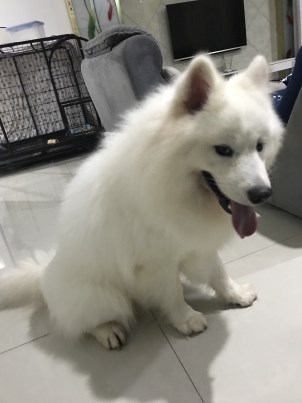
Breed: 2192-n000088-Samoyed